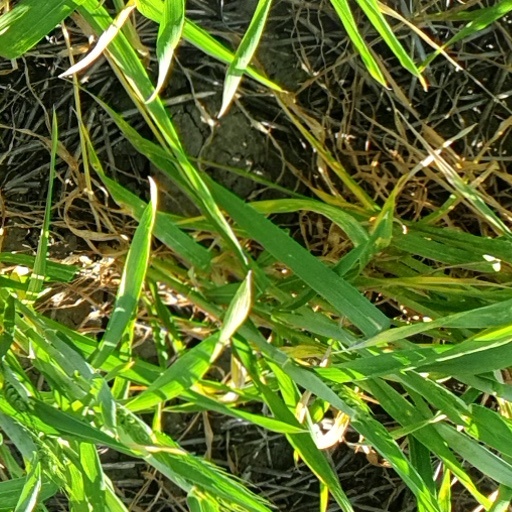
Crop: wheat